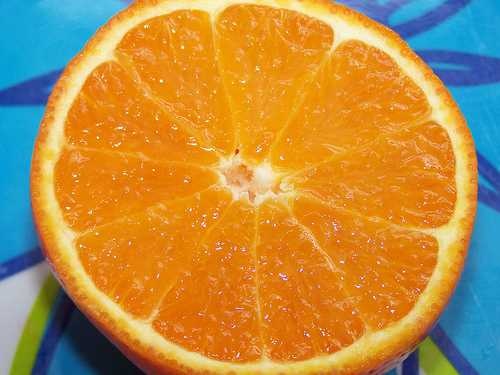
Label: Orange